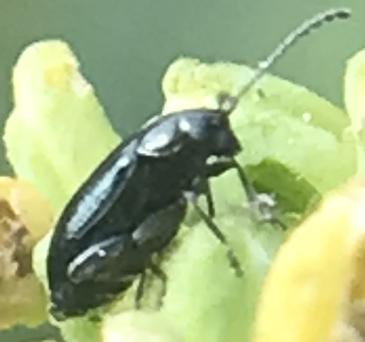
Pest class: crucifer_flea_beetle